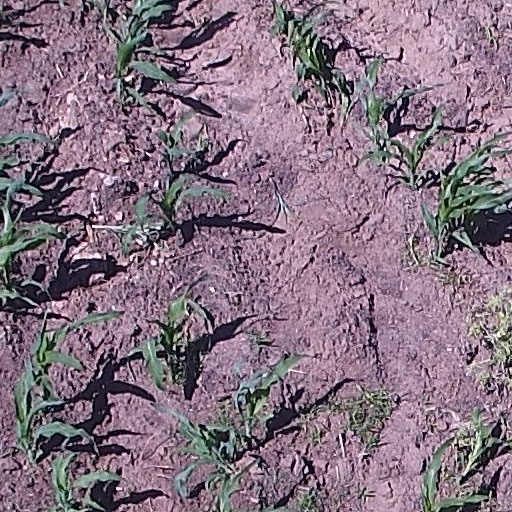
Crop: maize; corn